Alfonsino

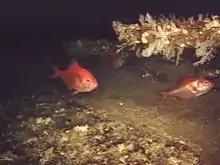
Alfonsinos hunt for prey along the ocean floor.

The splendid alfonsino is the far more studied species of "Beryx", but the alfonsino's biology is very similar to that of its congener. Alfonsinos are benthopelagic and aggregate over deep-ocean seamounts, typically near deep-sea corals. At night, they migrate vertically into shallower waters. Their primary food sources are crustaceans, cephalopods, and small fish, with the last being the most abundant prey in its diet. In this it is quite dissimilar from the splendid alfonsino, which appears to have a slower digestion and wider dietary breadth.